Nematus spiraeae

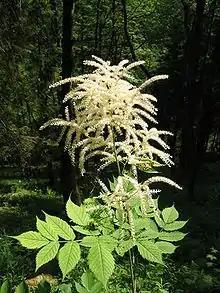
Goat's beard ("Aruncus dioicus")

Nematus spiraeae is a species of sawfly in the family Tenthredinidae, known as the aruncus sawfly and sometimes the spiraea sawfly. It is native to central and northern Europe and was first recorded in Britain in 1924. Its larvae feed on the leaves of goat's beard ("Aruncus dioicus").